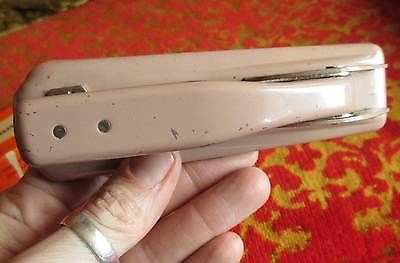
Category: stapler